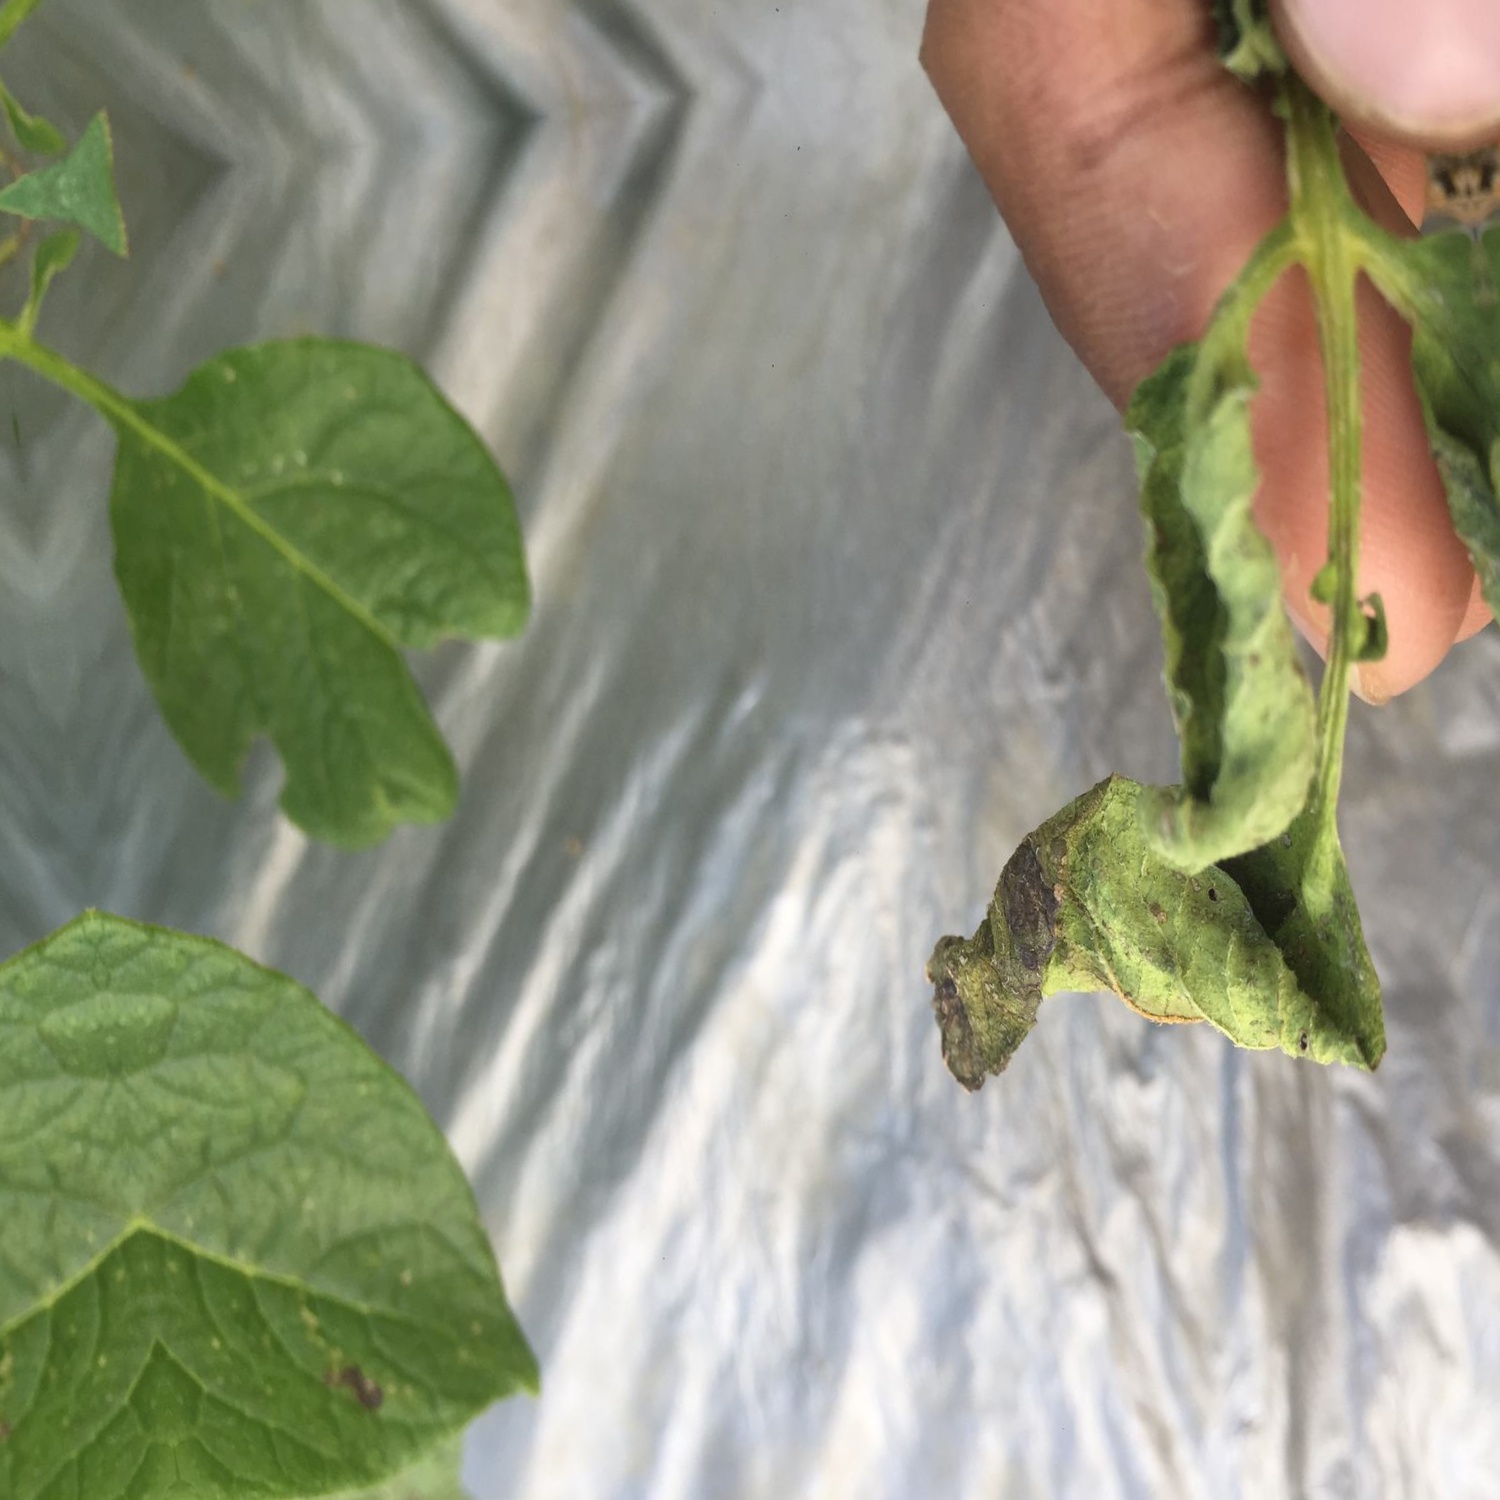
Etiqueta: Pudricion_Parda